Pannier market

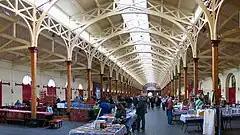
The interior of the Pannier Market at Barnstaple in Devon

A pannier market is a form of indoor market especially popular in Devon in the West Country of the United Kingdom where they can be found in various cities and towns. They take their name from the panniers once used to carry goods to market on the back of pack animals.